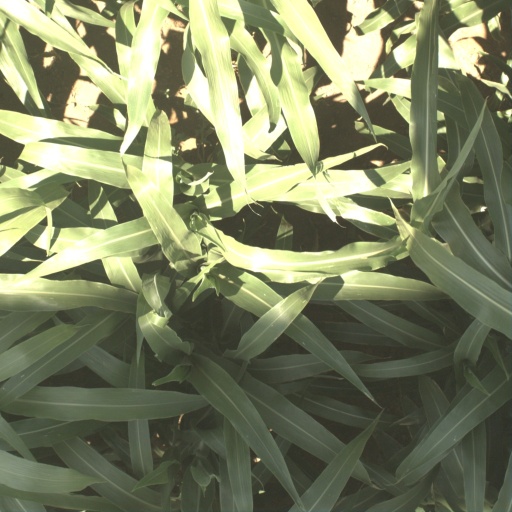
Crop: sorghum